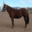
Label: horse